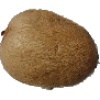
Label: Kiwi 1